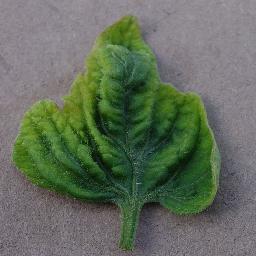
Label: Tomato___Tomato_Yellow_Leaf_Curl_Virus